John Guild House

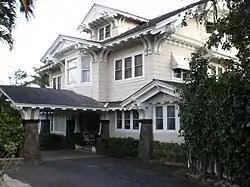
Manoa Valley Inn in 2009

The John Guild House, now known as Manoa Valley Inn, at 2001 Vancouver Drive in Honolulu, Hawaii, was purchased in 1919 by John Guild, a Honolulu businessman. It had been built four years earlier by Iowa lumber dealer Milton Moore and has been refurbished and restored several times over its lifespan. It was listed on the National Register of Historic Places in 2002.